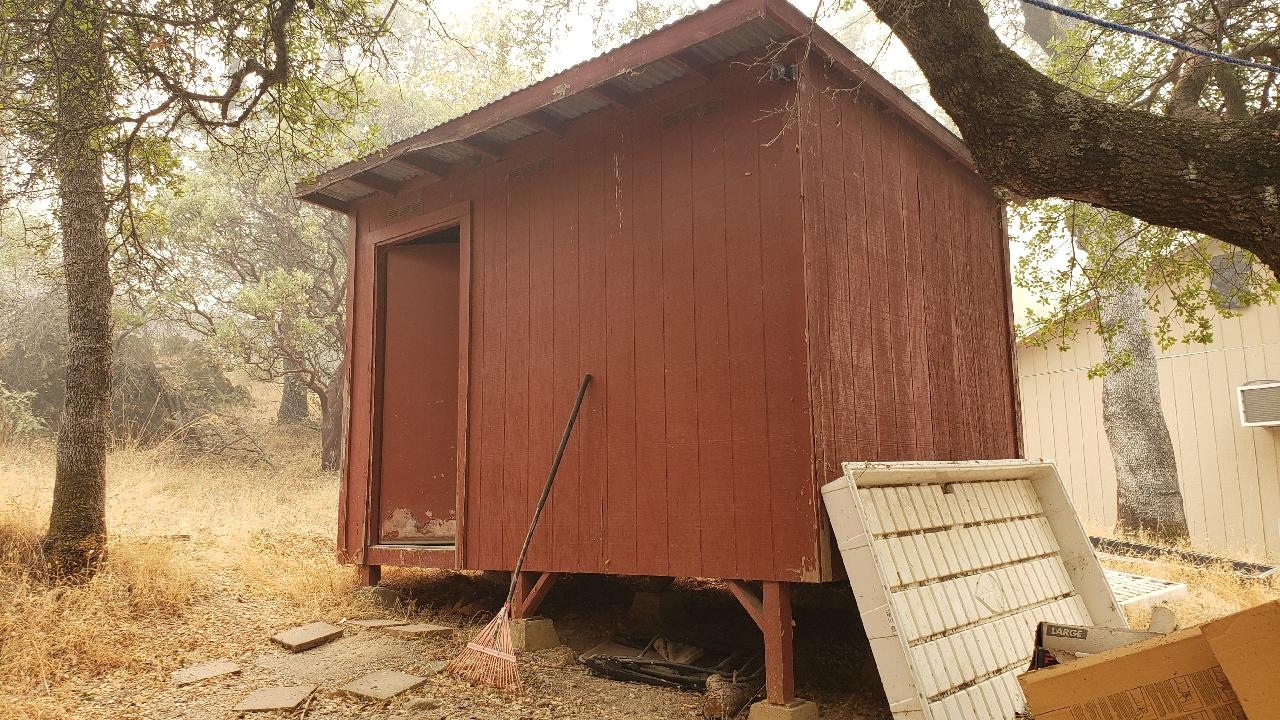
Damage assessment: no_damage